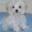
Label: dog